Connecticut Route 217

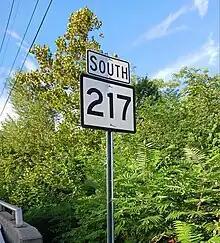

The first southbound reassurance shield coming from Route 372 in Cromwell.